Murray, Utah

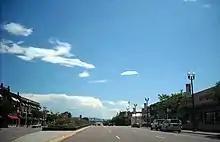
Downtown Murray on State Street

Murray has several buildings and districts listed on the National Park Service's National Historic Register: